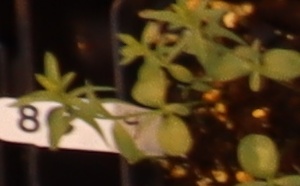
Label: Flax